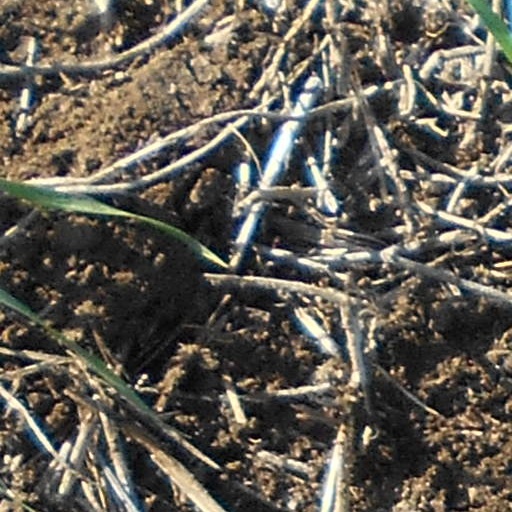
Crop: wheat